Streeter–Peterson House

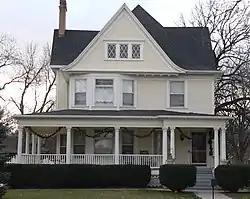

The Streeter–Peterson House, located at 1121 9th St. in Aurora, Nebraska, was built in 1900 by local builders Johnson & Henthorn. It is designed in "classical" Queen Anne style. It was listed on the National Register of Historic Places in 1991; the listing included two contributing buildings.